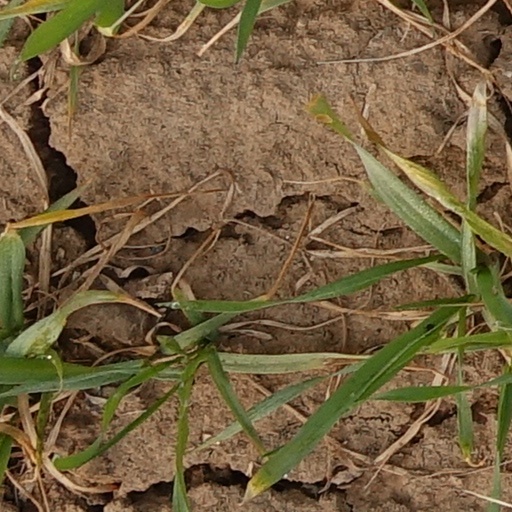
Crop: wheat